Peter II of Bulgaria

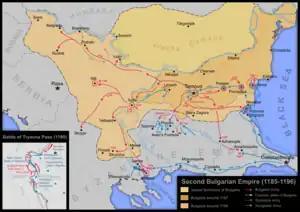
Second Bulgarian Empire from 1185 to 1196 under the rule of Tsar Peter II and Tsar Ivan Asen I., according to a Bulgarian historical atlas. The theory that Bulgaria included Oltenia and Muntenia, as it is presented on the map, is not universally accepted by historians.

After Barbarossa left Thrace, Isaac II was able to make new attempts to recover the lands lost to Theodor-Peter and Asen. In July 1190, he invaded the brothers' realms across the Rish Pass and dispatched a fleet to the Lower Danube to prevent the Cumans from crossing the river. However, the brothers had already strengthened their fortification and avoided direct confrontations with the invaders. The emperor decided to return to his capital after he was informed that Cuman troops had crossed the Lower Danube in September. The Vlachs and the Bulgarians ambushed the imperial army at a narrow pass and inflicted a major defeat on it. Isaac II escaped, but much of the army perished and the victors seized "the more valuable of the emperor's insignia", including his pyramidal crown and relics associated with the Virgin Mary.